StarCraft II: Wings of Liberty

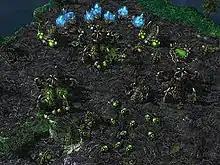
A Zerg colony gathering resources and expanding its military

The campaign storyline of "StarCraft II" takes place four years after "", and features the return of Zeratul, Arcturus Mengsk, Artanis, Sarah Kerrigan, and Jim Raynor. It also features new characters such as Rory Swann and Tychus Findlay. In "StarCraft II", players revisit familiar worlds, like Char, Mar Sara, and Tarsonis, as well as new locations, such as the jungle planet Bel'Shir and New Folsom. The Xel'Naga, an ancient space-faring race responsible for creating the Protoss and the Zerg, also play a major role in the story.